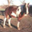
Label: horse